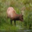
Label: deer